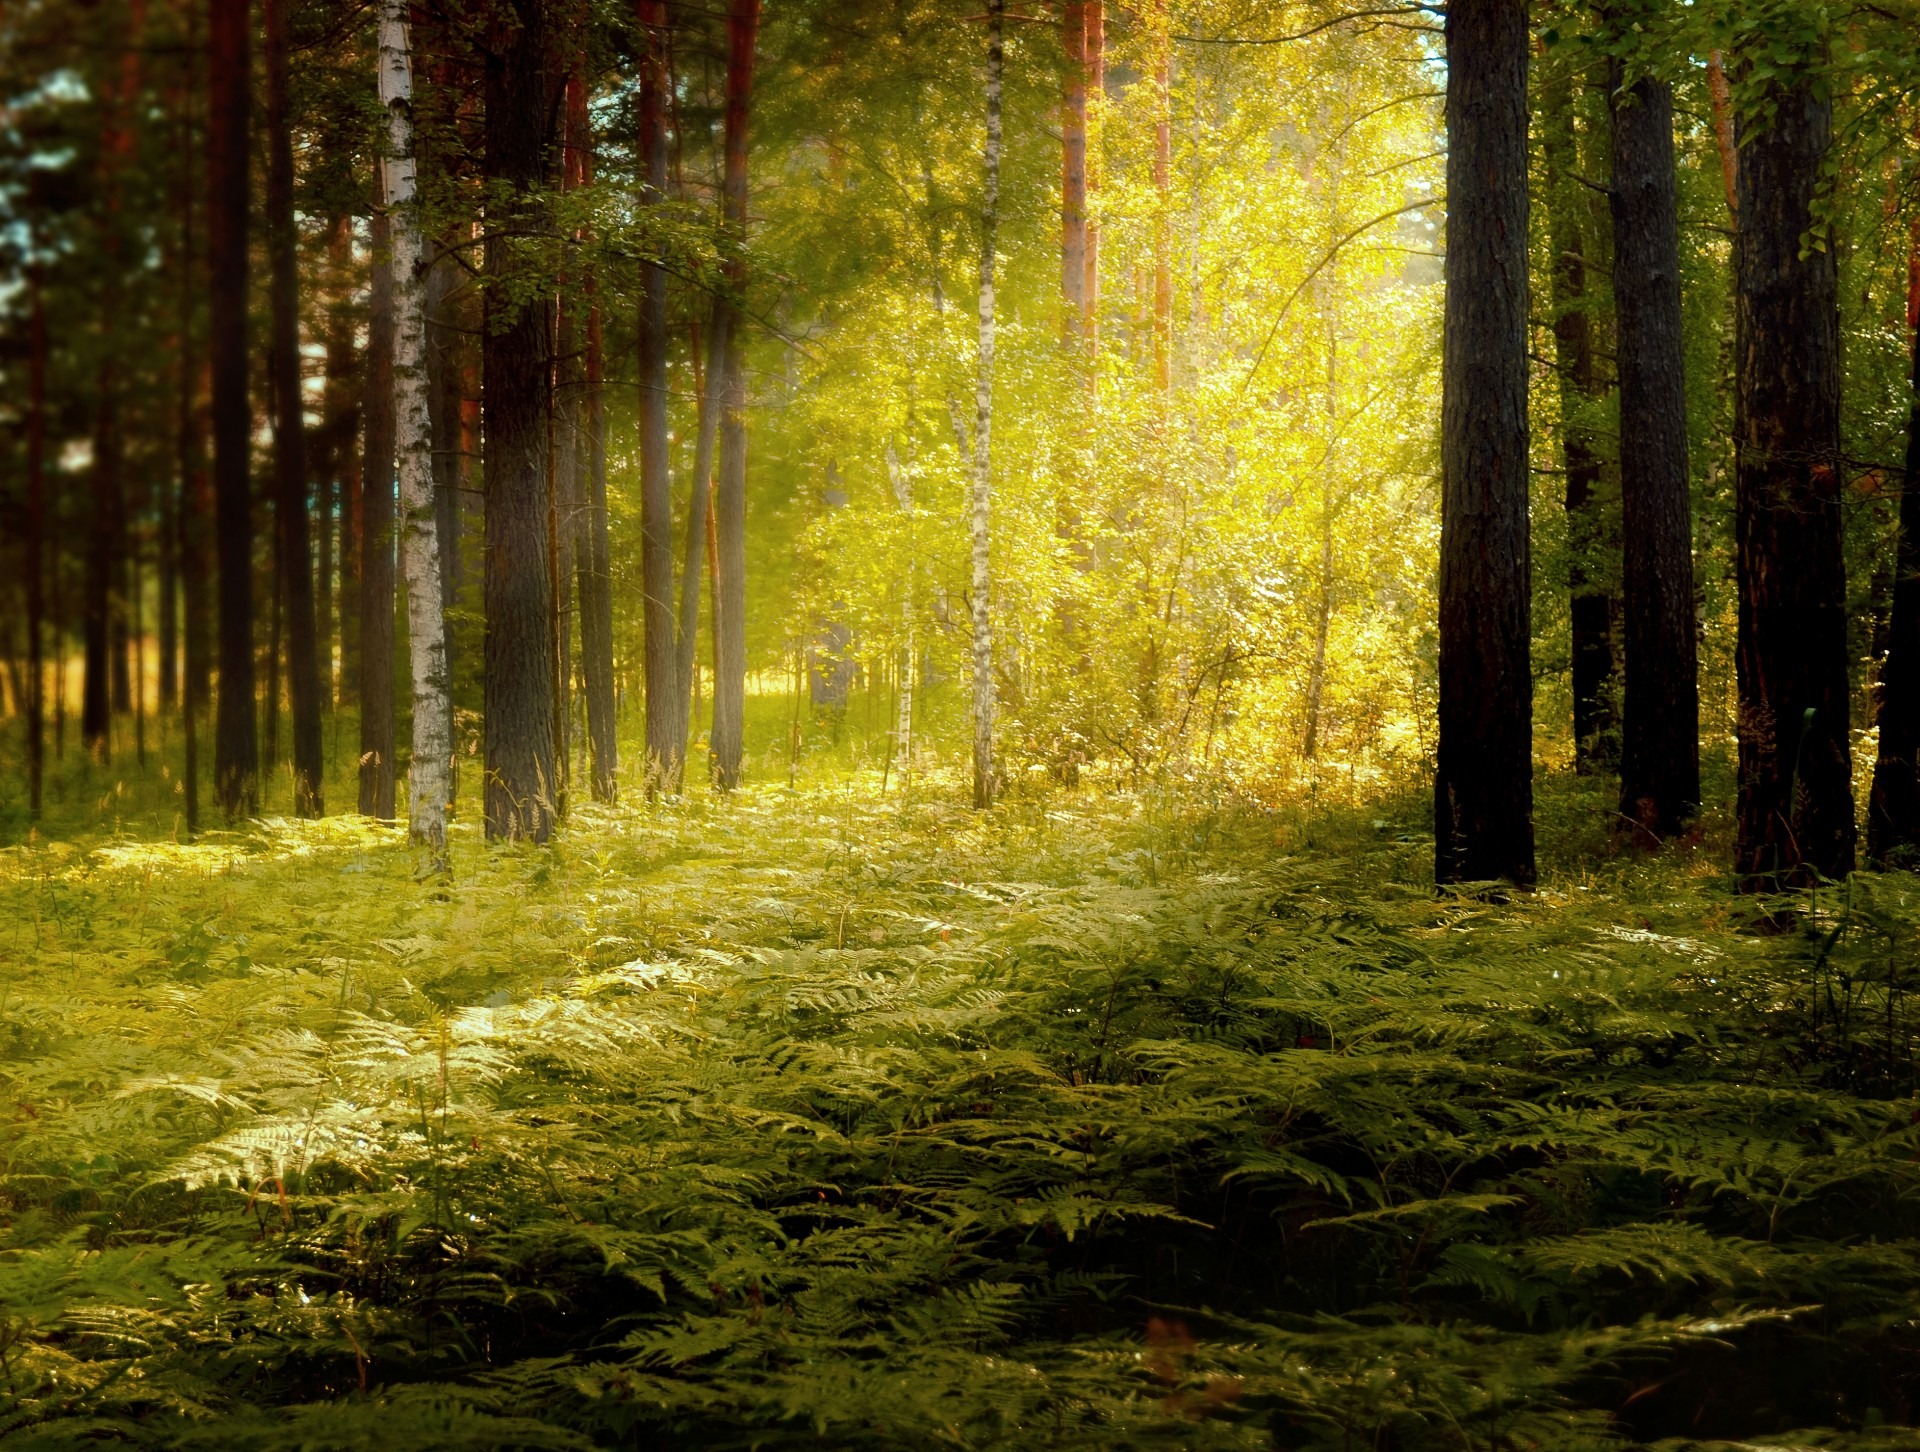
landscape, tree, nature, forest, wilderness, branch, plant, sun, meadow, sunlight, morning, leaf, summer, walk, green, autumn, tourism, season, fern, spruce, bright, deciduous, rays, woodland, habitat, ecosystem, biome, old growth forest, natural environment, atmospheric phenomenon, woody plant, temperate broadleaf and mixed forest, temperate coniferous forest